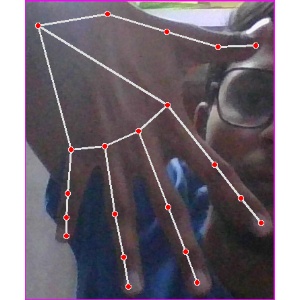
अक्षर: ढ